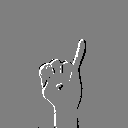
ASL letter: i